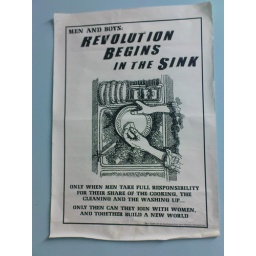
amnesty int office in kyiv - creating this special feeling of feeling at home